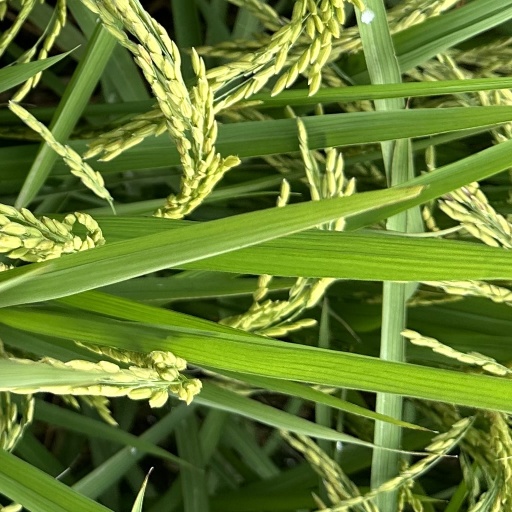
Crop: rice